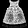
Label: Dress